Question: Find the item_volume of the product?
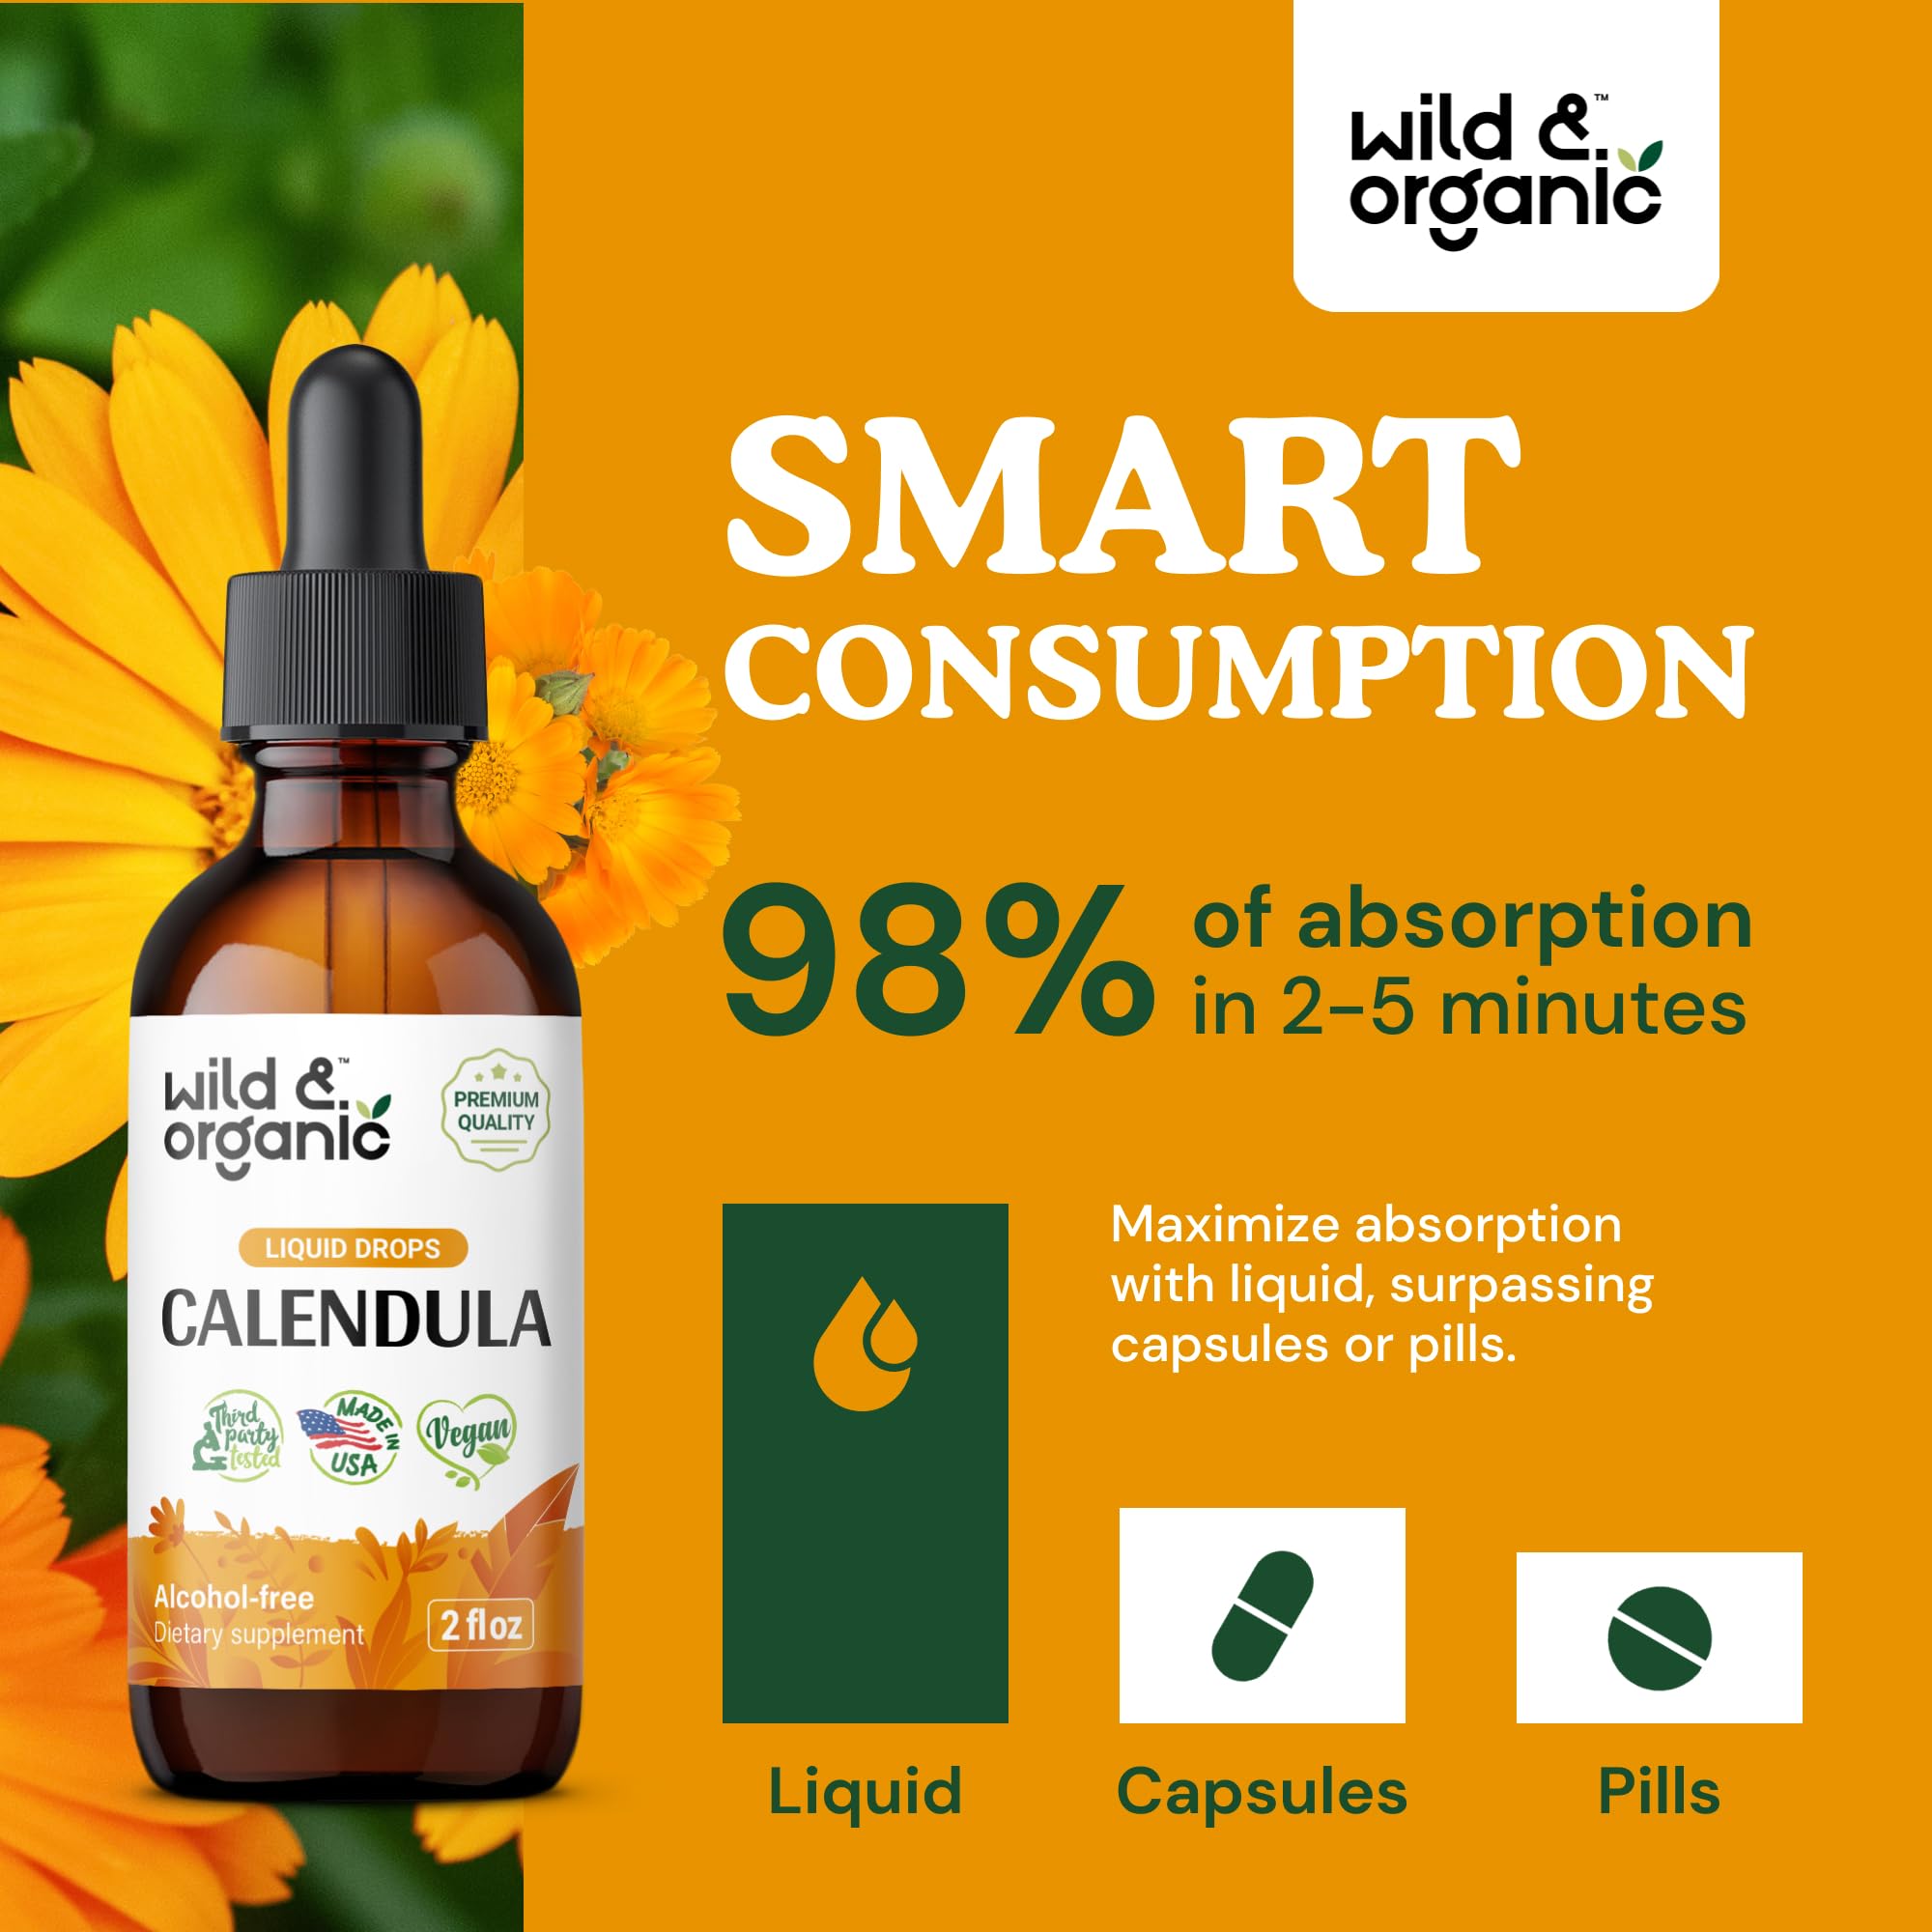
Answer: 2.0 fluid ounce